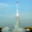
Label: rocket